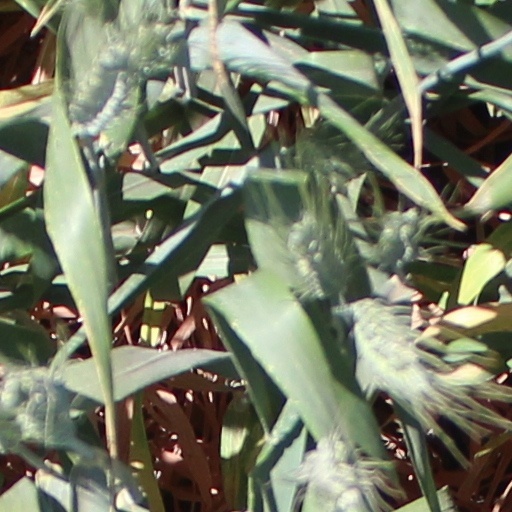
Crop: wheat